Srpska Crnja

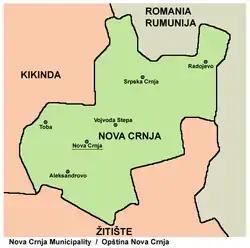
Map of Nova Crnja municipality, showing the location of Srpska Crnja

Srpska Crnja (Hungarian: "Szerbcsernye"; Romanian: "Cernea Neamț") is a village in Serbia, situated in central-east Banat alongside the border with Romania. It is located in Nova Crnja municipality, Central Banat District, Province of Vojvodina. It is about 120 km (74.6 mi) away from the capital city of Belgrade, 113 km (70.2 mi) from Novi Sad, 9 km (5.6 mi) south-east of Kikinda and 6 km (3.7 mi) south-west of Jimbolia, Romania. The village has a population of 3753 people (2011 census) and most of its inhabitants are ethnic Serbs (83.77%).